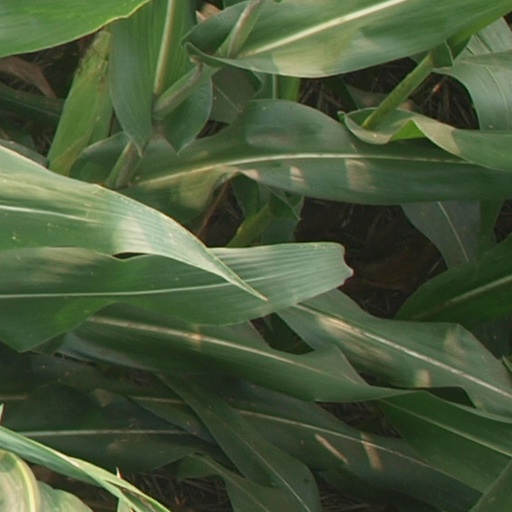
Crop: maize; corn